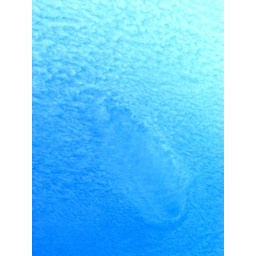
Bizarre cloud formation in the sky this morning